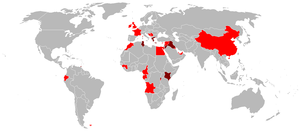
La Gazelle est un hélicoptère léger polyvalent de construction métallique conçu dans la deuxième moitié des années 1960 par Sud-Aviation et produit en série à partir du début des années 1970 par la Société nationale industrielle aérospatiale en collaboration avec Westland Helicopters. Déclinée en deux versions commerciales principales, la majeure partie de sa production fut destinée aux armées